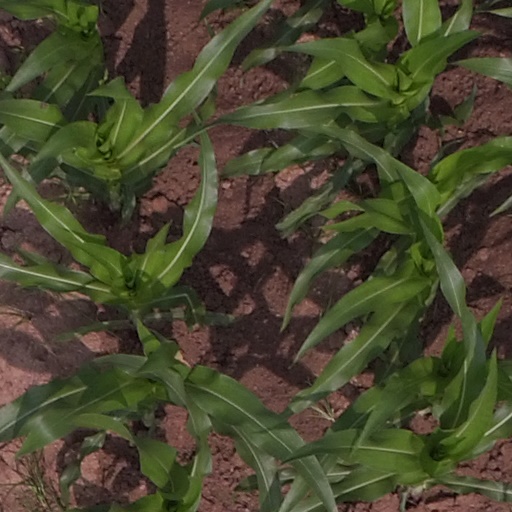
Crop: maize; corn